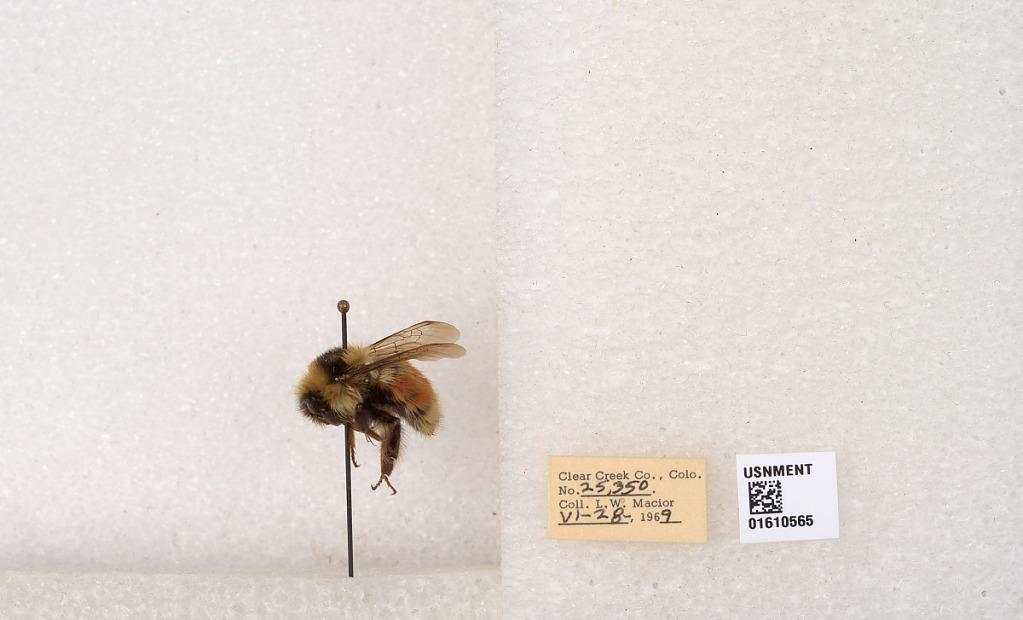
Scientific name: Bombus (Pyrobombus) sylvicola Kirby
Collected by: L. Macior
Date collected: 1969-6-28
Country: United States
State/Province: Colorado
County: Clear Creek
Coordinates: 39.6891, -105.644